Swimming at the 2016 Summer Olympics – Men's 200 metre backstroke

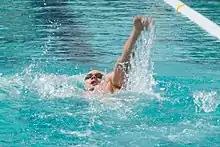
Gold medalist Ryan Murphy (2017)

The men's 200 metre backstroke event at the 2016 Summer Olympics took place on 10–11 August at the Olympic Aquatics Stadium. There were 26 competitors from 19 nations.